The Cadet (newspaper)

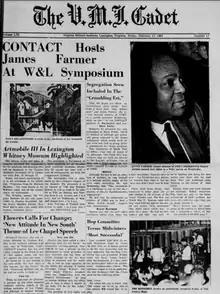
The front page of "The Cadet" for Friday, 17 February 1967.

The Cadet ("Cadet Newspaper) (also called The Keydet from 1907 to 1934 and The VMI Cadet" from 1934 to 1994) is a bi-weekly student newspaper published by Virginia Military Institute Cadets. In May 2021, "The Cadet" was restarted by cadets who wanted a newspaper to coincide with their graduation ceremony. Since then, the cadet has been staffed by current VMI cadets, and is financially supported by donations. On October 29, 2021, "The Cadet" announced that it was a recognized IRS 501(c)(3). This was done to ensure that members of "The Cadet" staff maintain independence from VMI's Office of Communications and Marketing in order to afford "The Cadet"'s Staff complete and total editorial control. In October 2021, "The Cadet" was accepted into the Virginia Press Association (VPA) and the cadets who operate the newspaper all carry Virginia State Police Press IDs. "The Cadet" is owned by The Cadet Foundation, INC and is published with the assistance of the "Lexington News-Gazette".